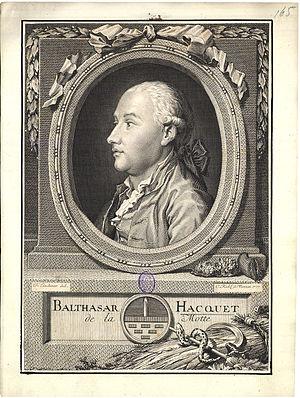
Belsazar de la Motte Hacquet est un médecin et un naturaliste d’origine française, né en 1739 au Conquet et mort le 10 janvier 1815 à Vienne.